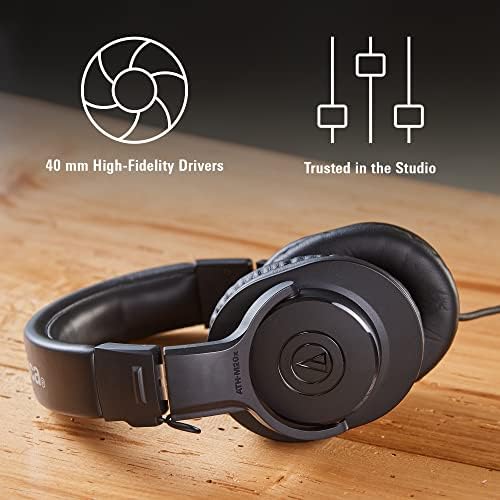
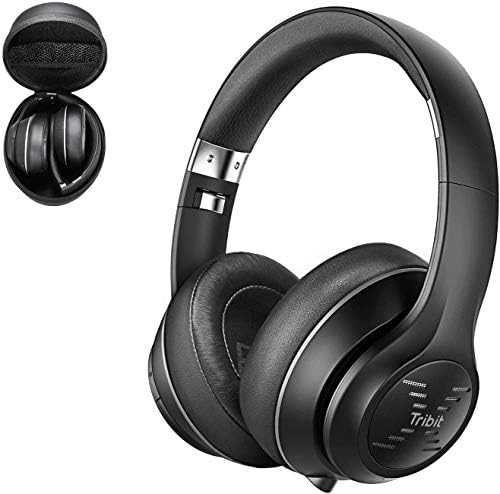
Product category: headphones
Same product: no